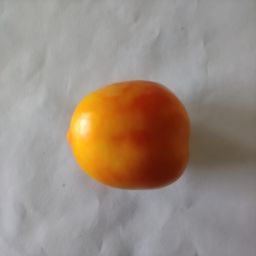
Crop: Tomato
Quality: Ripe